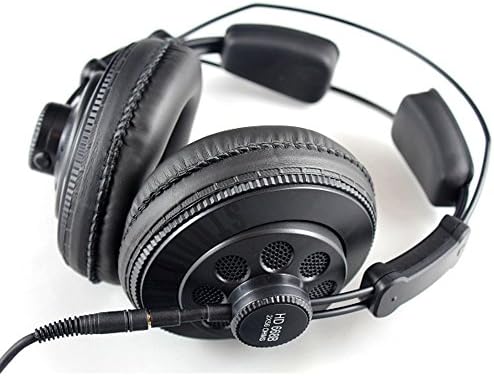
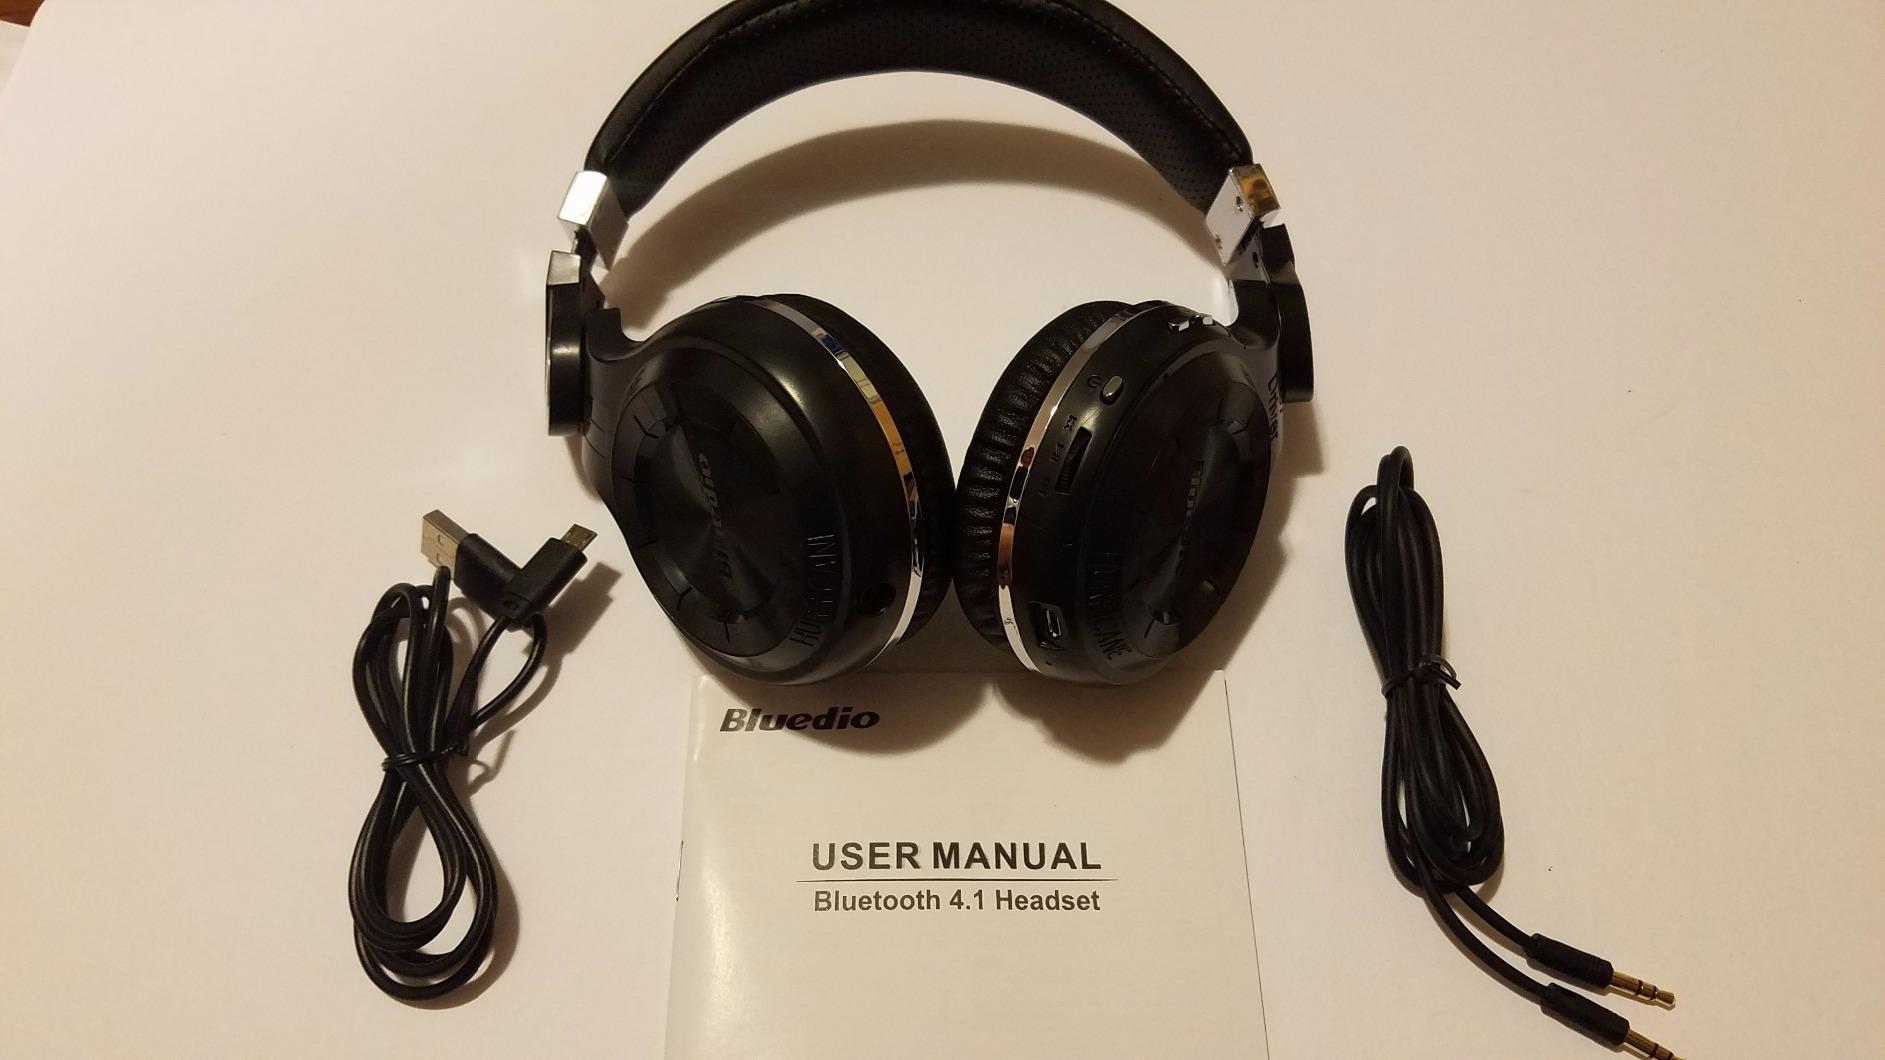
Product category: headphones
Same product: no